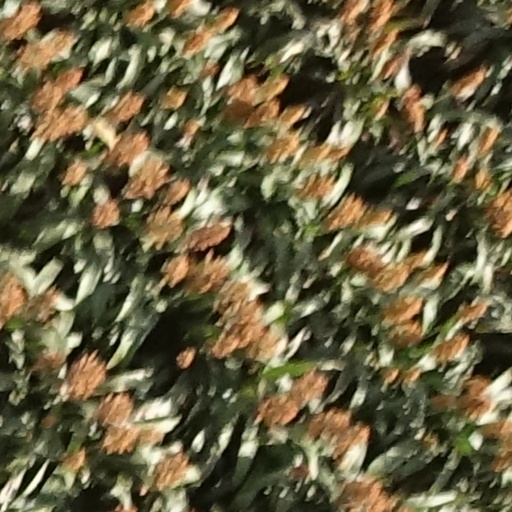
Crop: sorghum